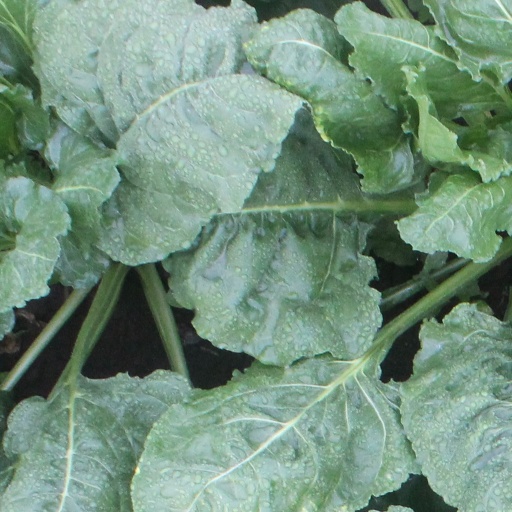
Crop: sugar beet